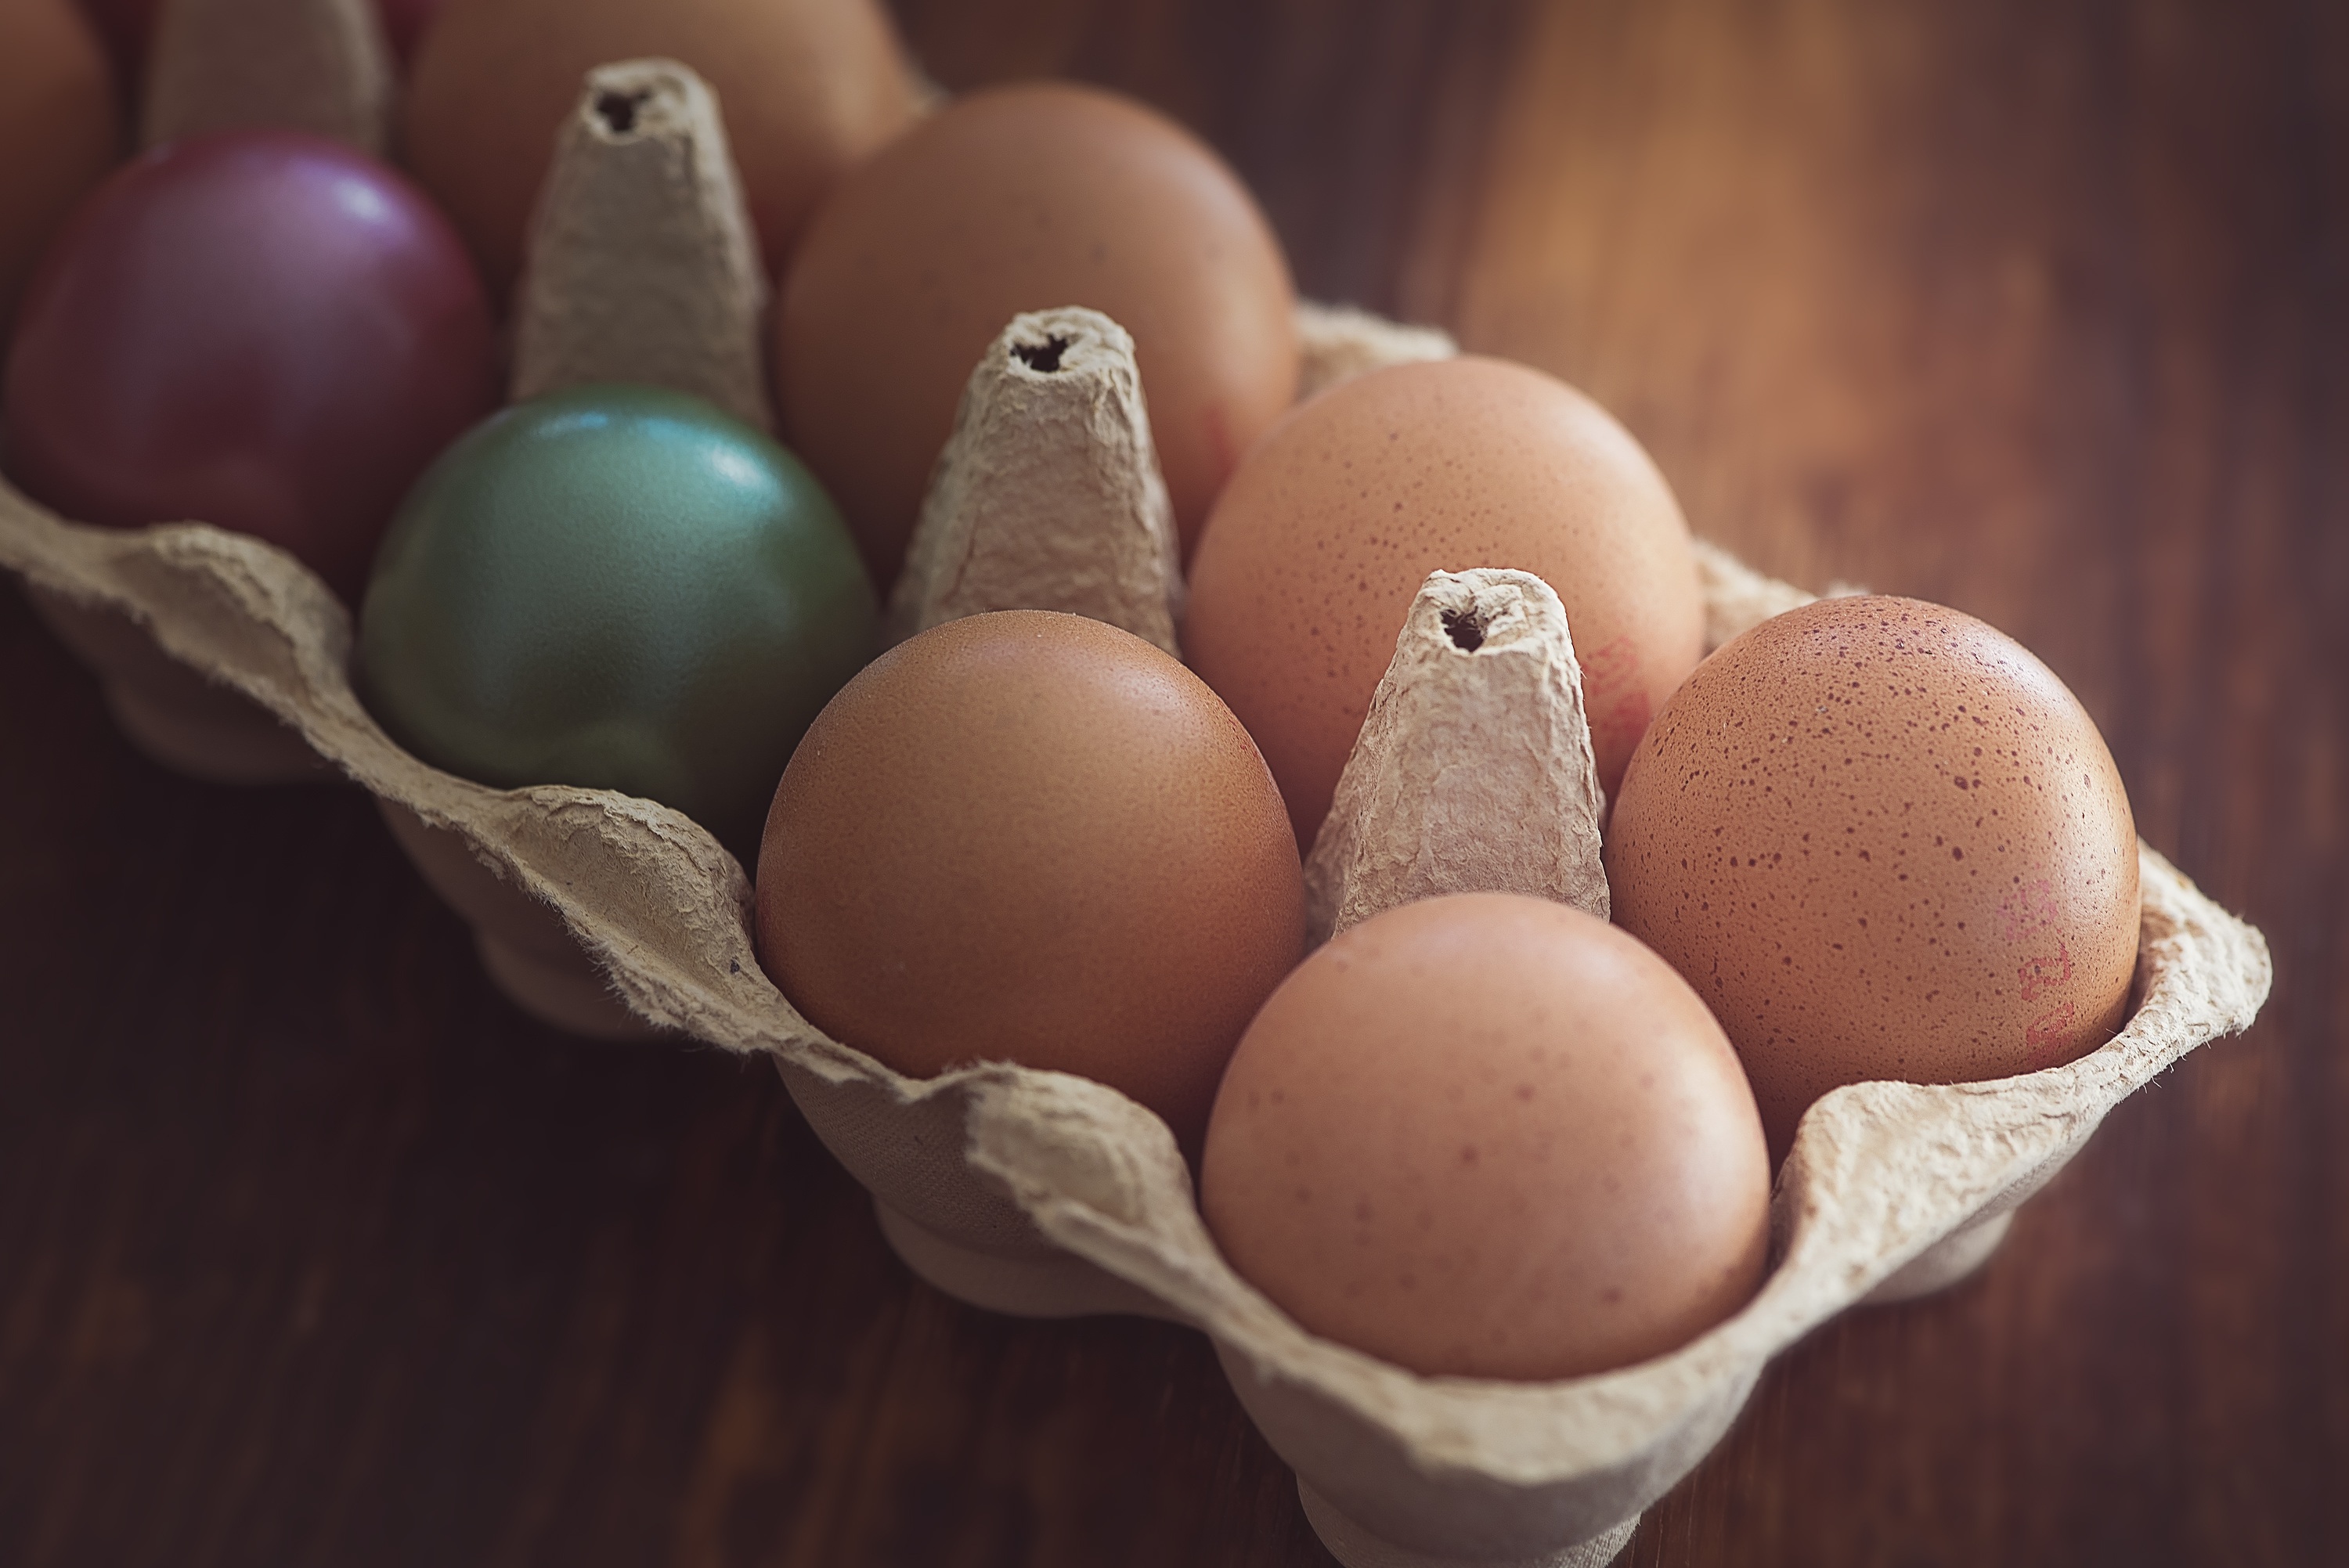
food, close, egg, nutrition, sweetness, easter eggs, egg carton, chicken eggs, egg box, 10er pack, easter egg, animal source foods